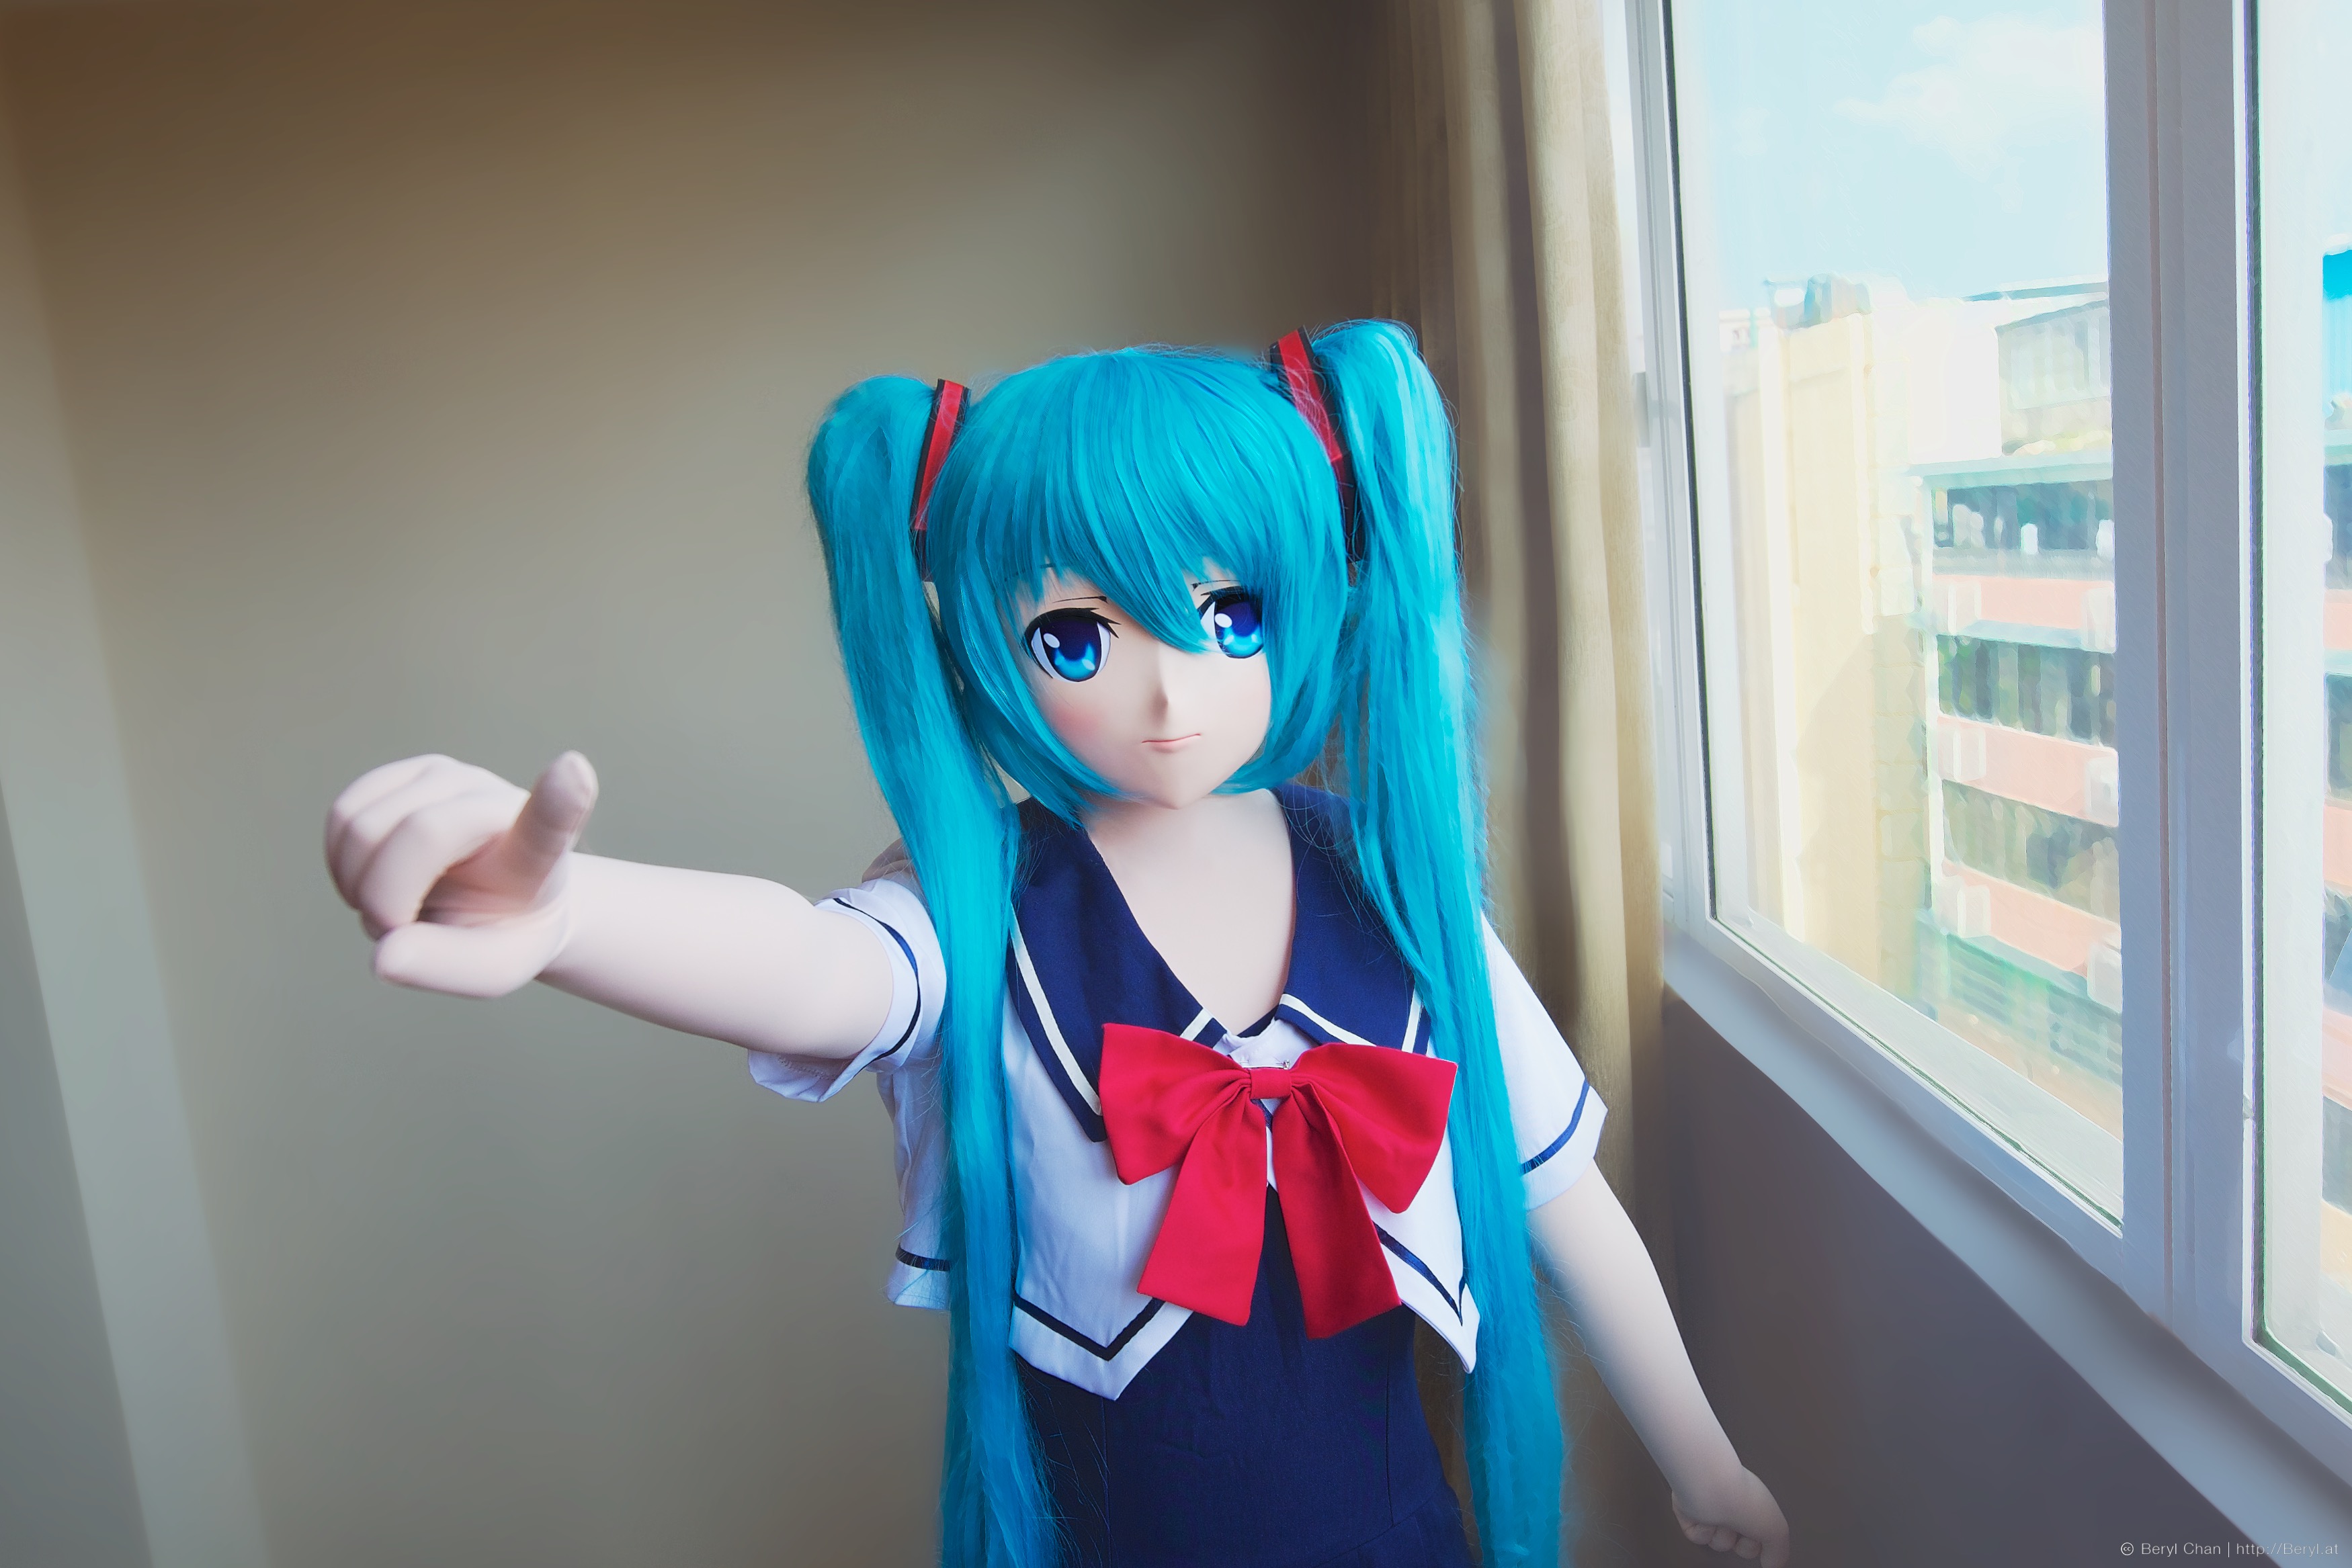
hand, girl, window, cute, fujifilm, indoor, blue, clothing, point, toy, face, cosplay, eyes, mask, hands, wide, 24mm, front, costume, animegao, kigurumi, anime, hatsunemiku, schooluniform, fujifilmxpro1, animegirl, miku, 240mm